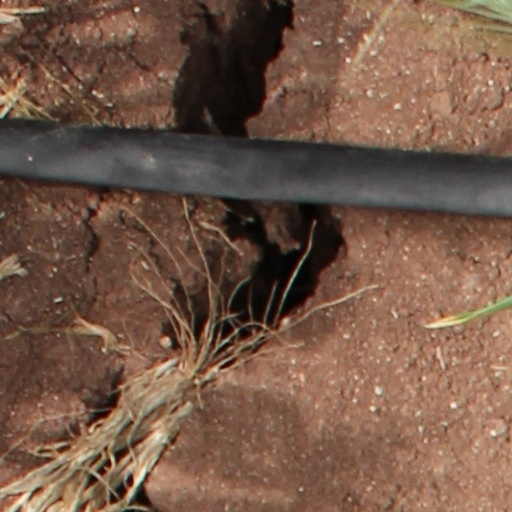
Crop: wheat